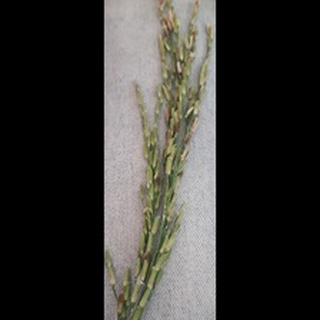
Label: diseased_rice